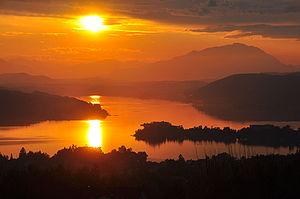
La Carinthie est le Land le plus méridional de l'Autriche, limitrophe de l'Italie et de la Slovénie.